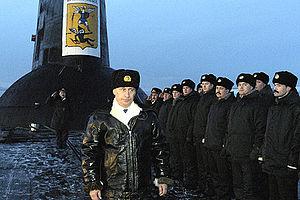
Le TK-17 puis TK-17 Arkhangelsk, est le cinquième sous-marin nucléaire lanceur d'engins du projet 941 « Akula »